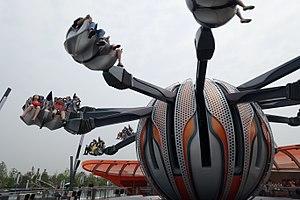
Orbitron, Astro Orbiter ou Astro Orbitor est une attraction des parcs Disney qui vous permet de vous entraîner aux vols dans l'espace, dans des petites navettes. Cette attraction est située dans les parcs américains et hong-kongais à Tommorowland, et à Discoveryland dans le parc français.